Two Dudes with Attitudes

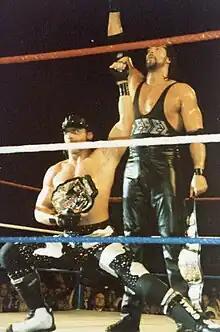
Shawn Michaels (left) and Kevin Nash (right) as WWF Tag Team Champions in September 1994

Kevin Nash and Shawn Michaels formed a tag team, also known as Two Dudes with Attitudes that competed in the World Wrestling Federation (WWF, now known as WWE) in 1994 and again in 1995 through March 1996, with a brief reunion in 2002 as a sub-group of the New World Order stable. The team held the WWF Tag Team Championship twice, but also found success in singles competition while still allied with one another, as Nash held the WWF Championship and Intercontinental Championship once each and Michaels held the Intercontinental Championship twice.